Asanee–Wasan

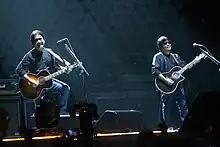

Asanee–Wasan is a Thai rock band fronted by brothers Asanee ""Pom"" and Wasan ""Toe"" Chotikul. Among the band's hits is a 1989 song that puts into verse the lengthy ceremonial name for Bangkok, "Krung Thep Mahanakhon" ("กรุงเทพมหานคร"). The elder brother, Asanee, is known for his guitar solos and his wild, "rock star" persona. His way of singing ballads is often described as "broken-heart jiggo" ("jiggo" is Thai slang for bad boy, based on "Gigolo" in English and Italian). The bespectacled Wasan is known for his sensitive songs and softer, gentler style. Their songs often include a hook chorus sung by female backing vocalists.